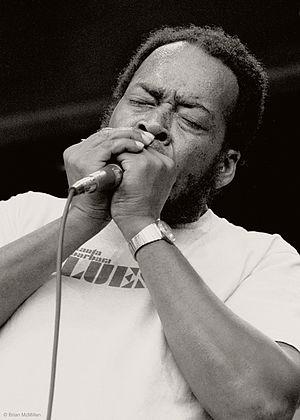
La chronologie du blues présente sur une échelle de temps les événements marquants de chaque année dans le domaine du blues et des différents courants qui en sont issus, comme le boogie woogie ou le rhythm and blues.
James Cotton, aussi appelé Jimmy Cotton, est un chanteur et harmoniciste de blues américain, né à Tunica le 1ᵉʳ juillet 1935 et mort le 16 mars 2017 à Austin.